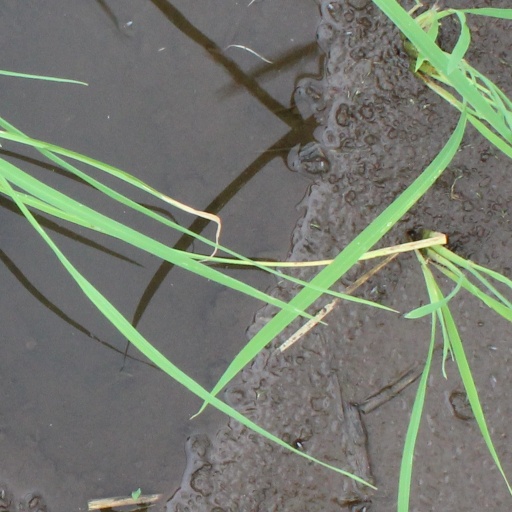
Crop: rice